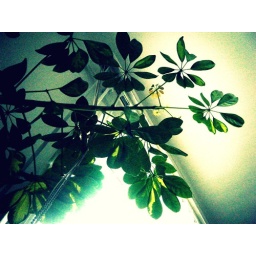
This is a really really tall plant in my house